Answer in natural language. Is blue tartanpatterned dog bed (marked B) to the right of TeddyBear (marked C)? Choose between the following options: yes or no
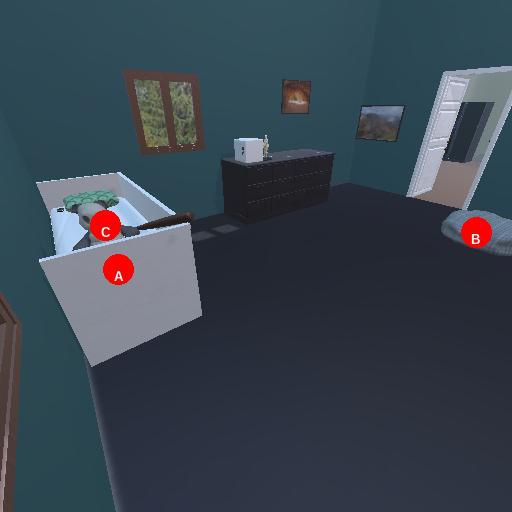
<answer>yes</answer>